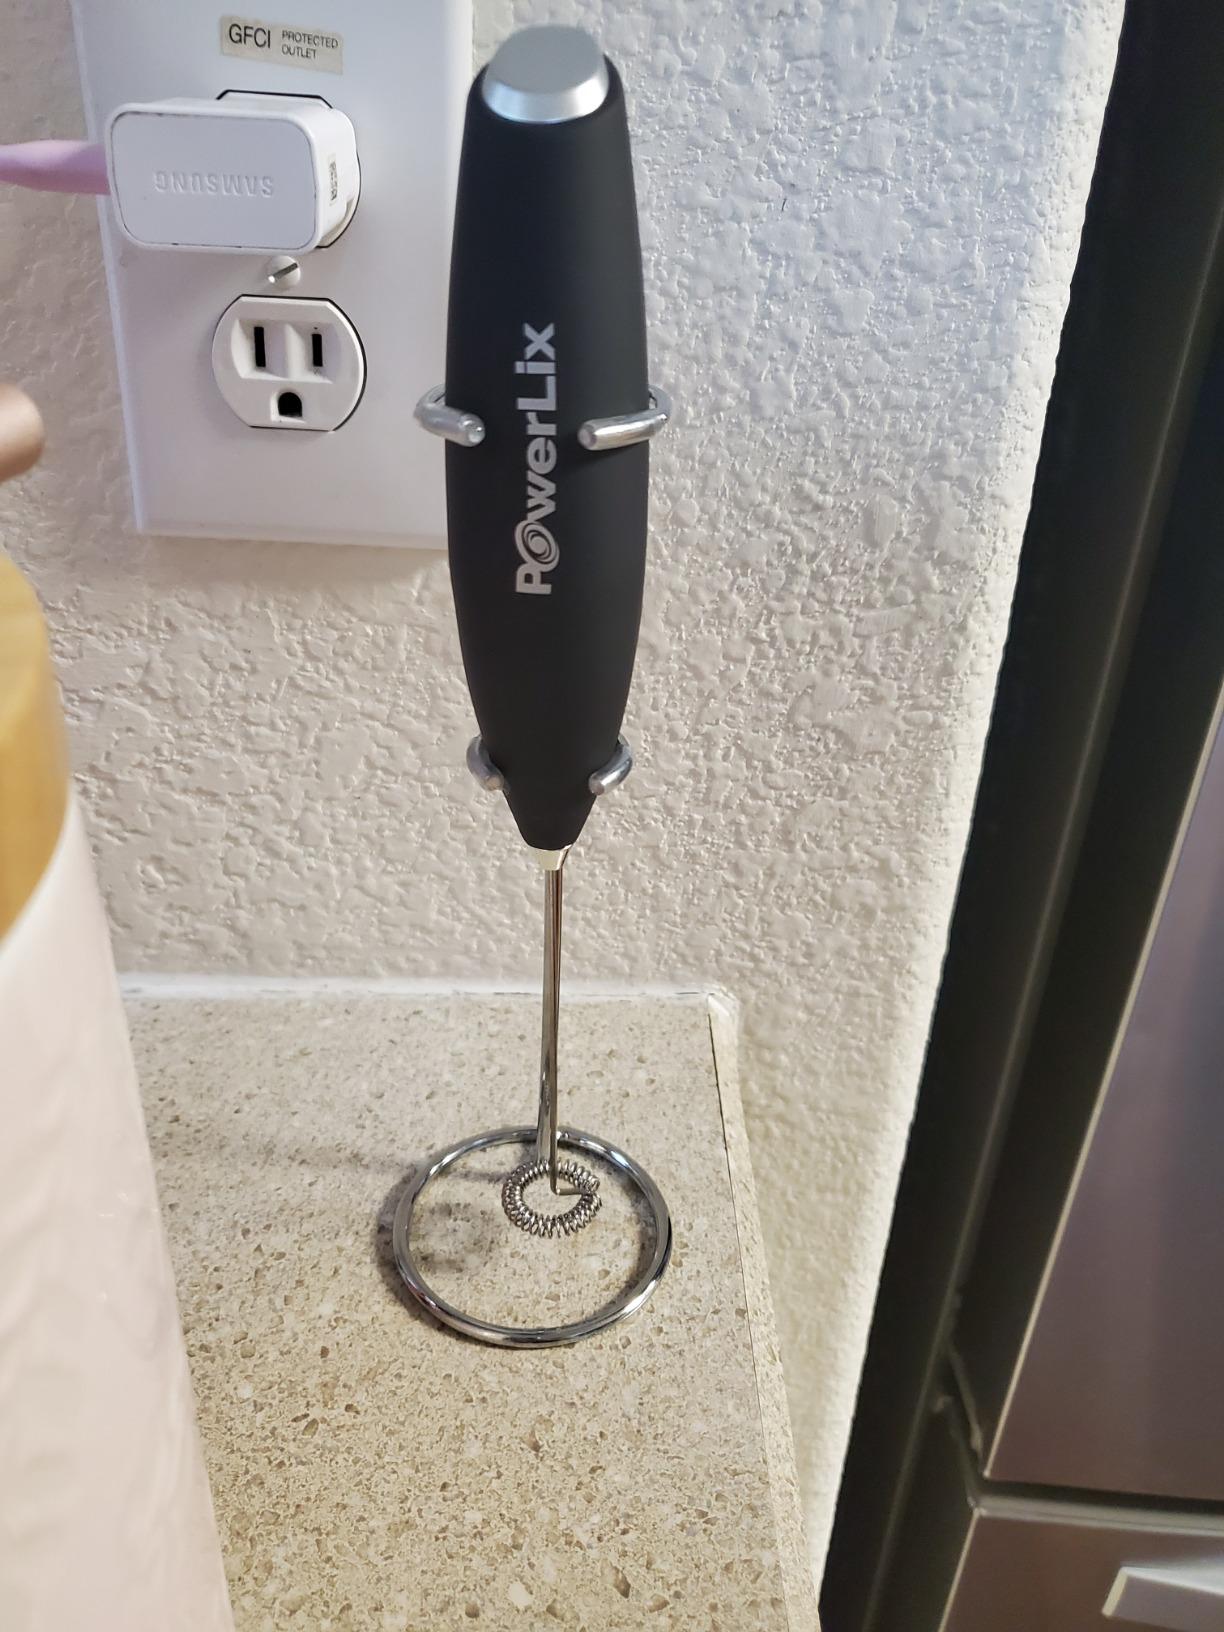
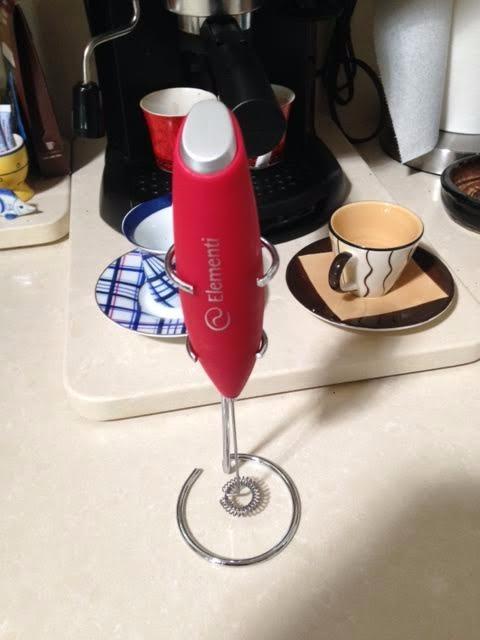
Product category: items_mixer
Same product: no